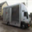
Label: truck